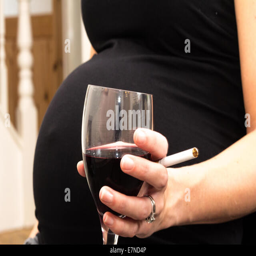
pregnant woman holding a cigarette and glass of wine